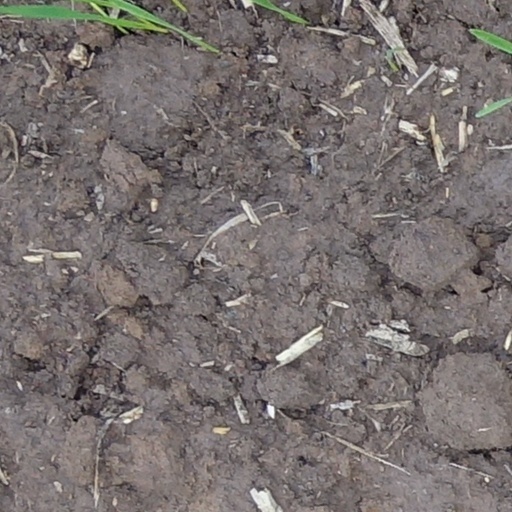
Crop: wheat